Fundamental group

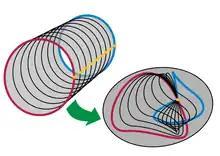

A "homotopy" is a continuous interpolation between two loops. More precisely, a homotopy between two loops formula_9 (based at the same point formula_3) is a continuous map